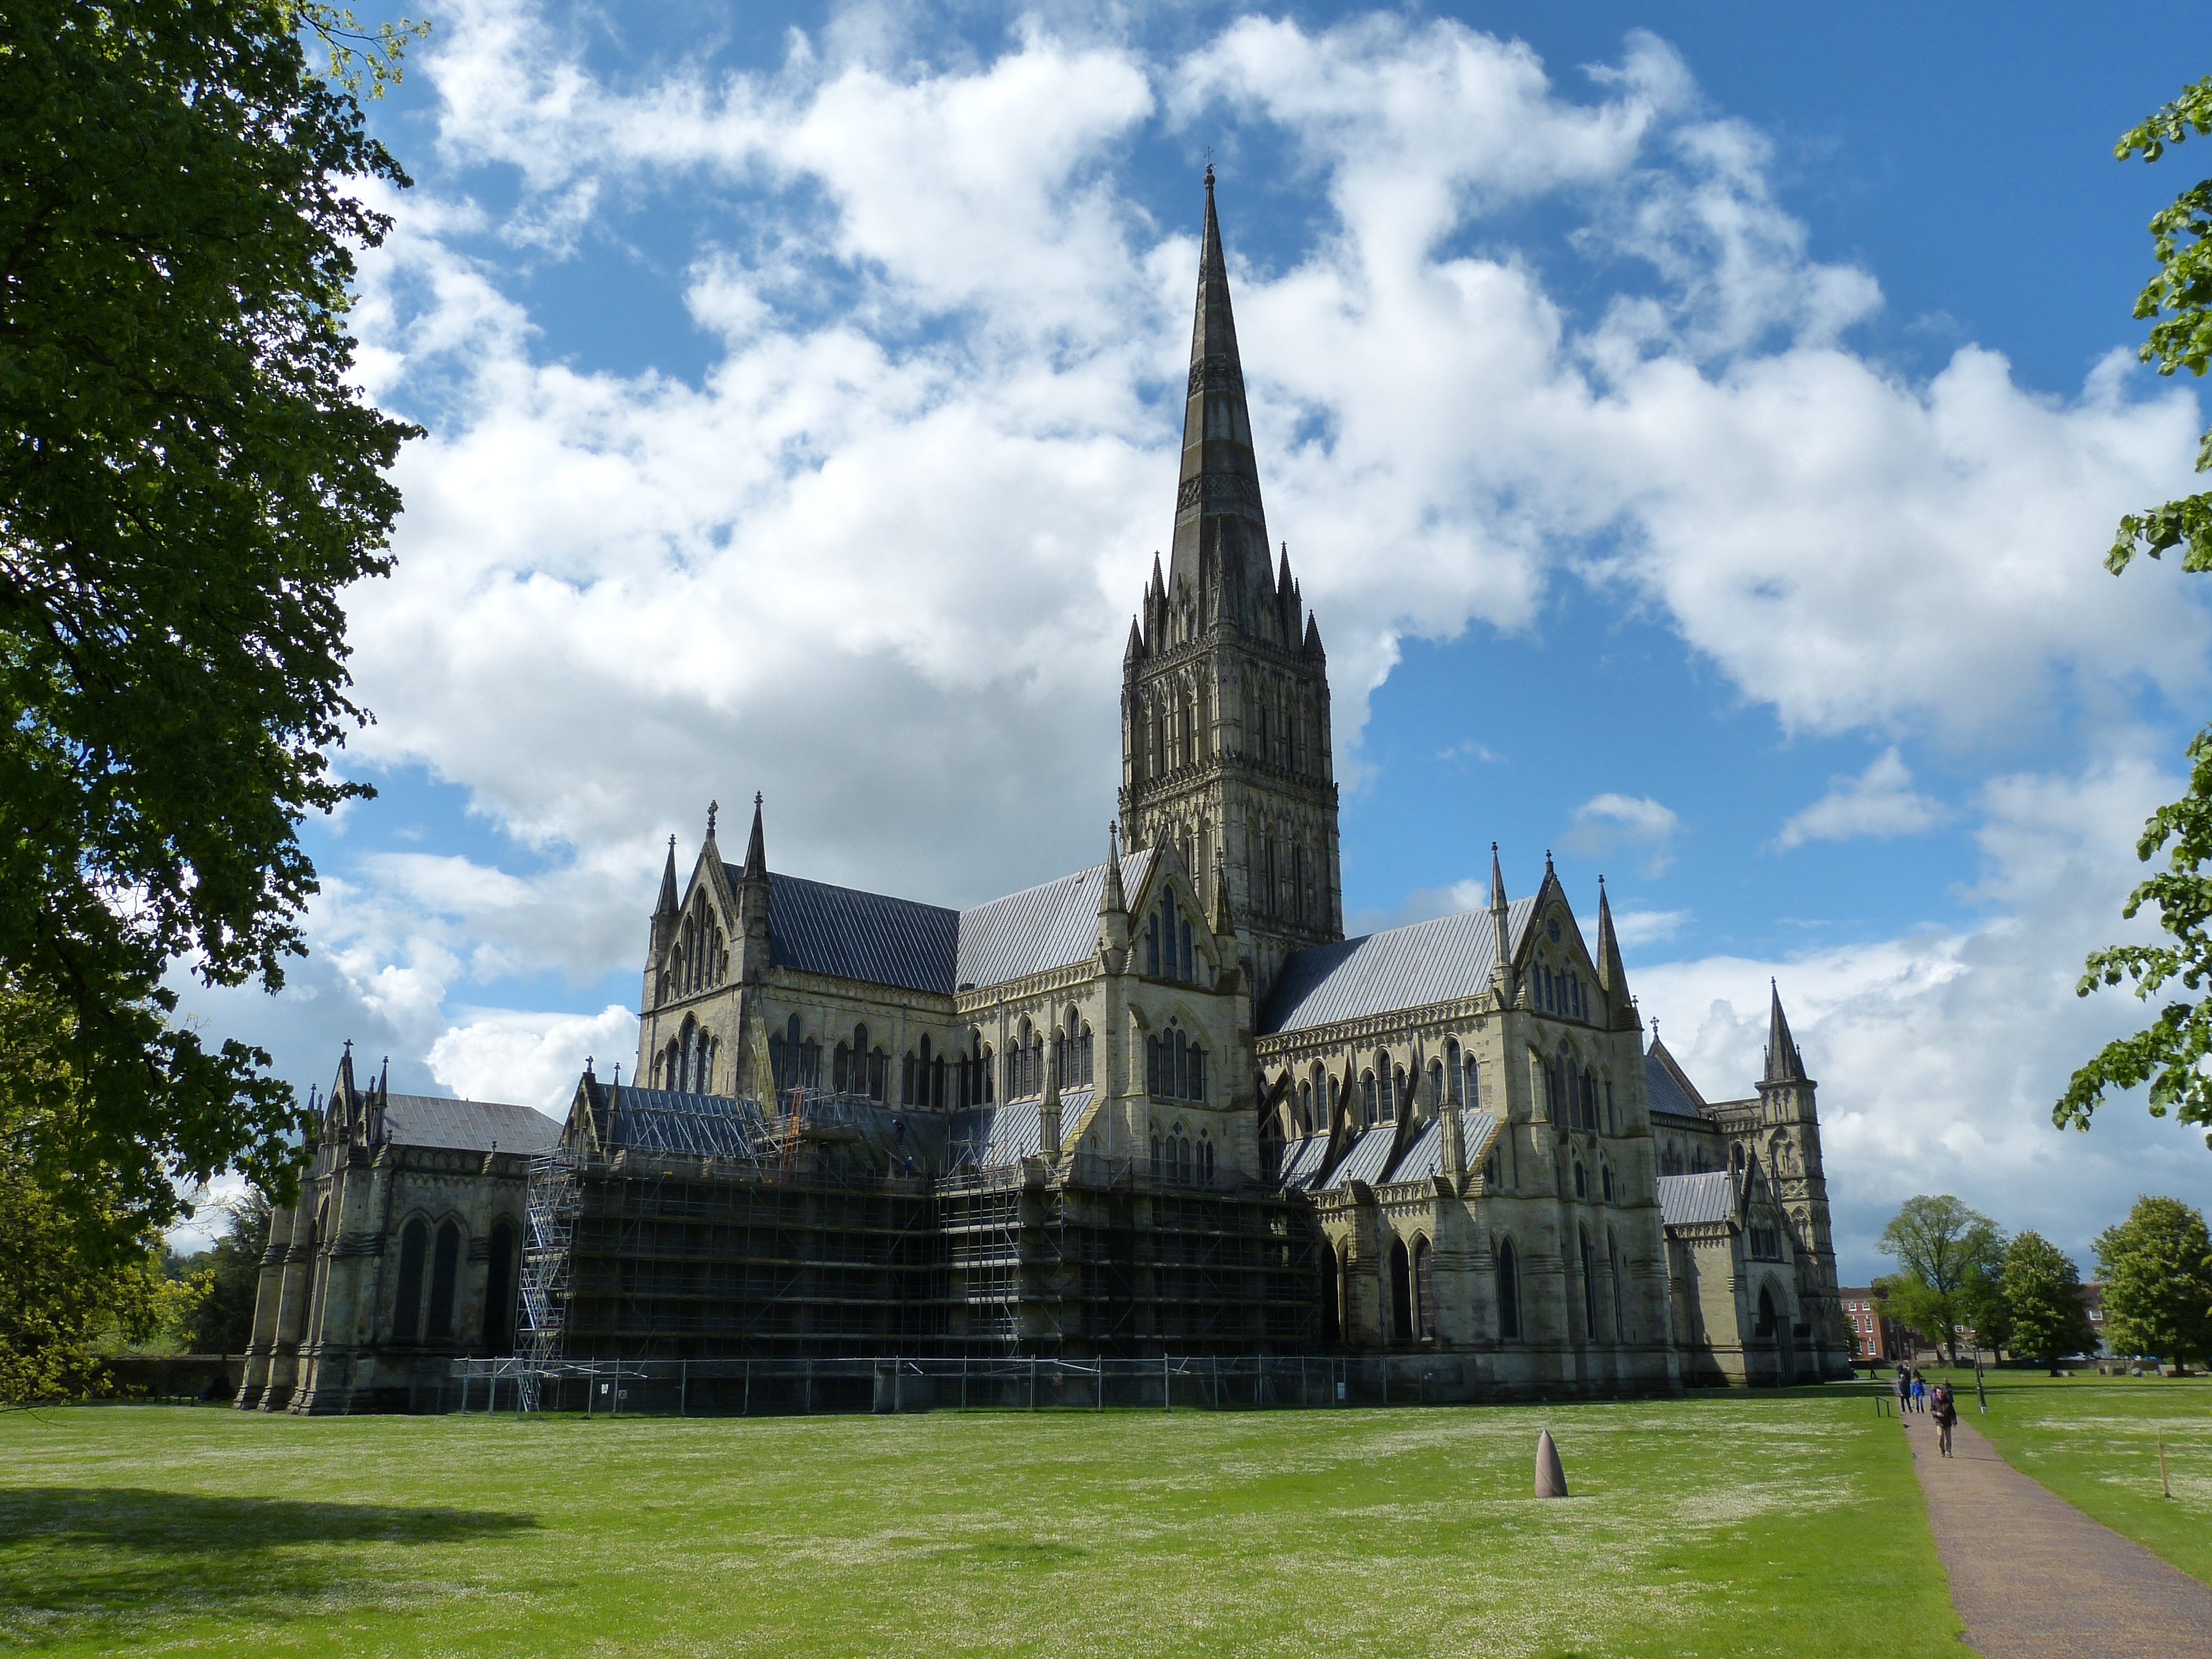
meadow, building, chateau, space, landmark, church, cathedral, gothic, place of worship, england, steeple, monastery, abbey, estate, historically, salisbury, united kingdom, stately home